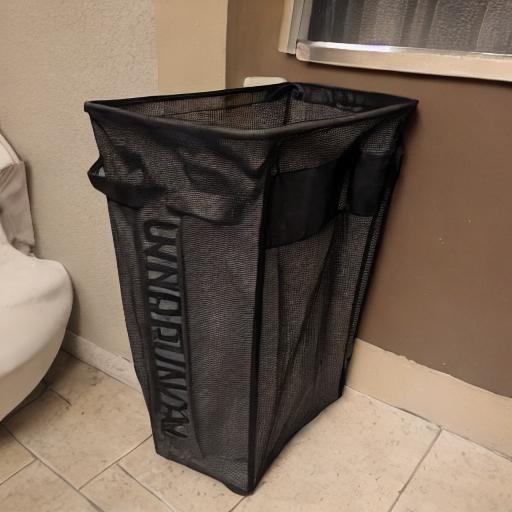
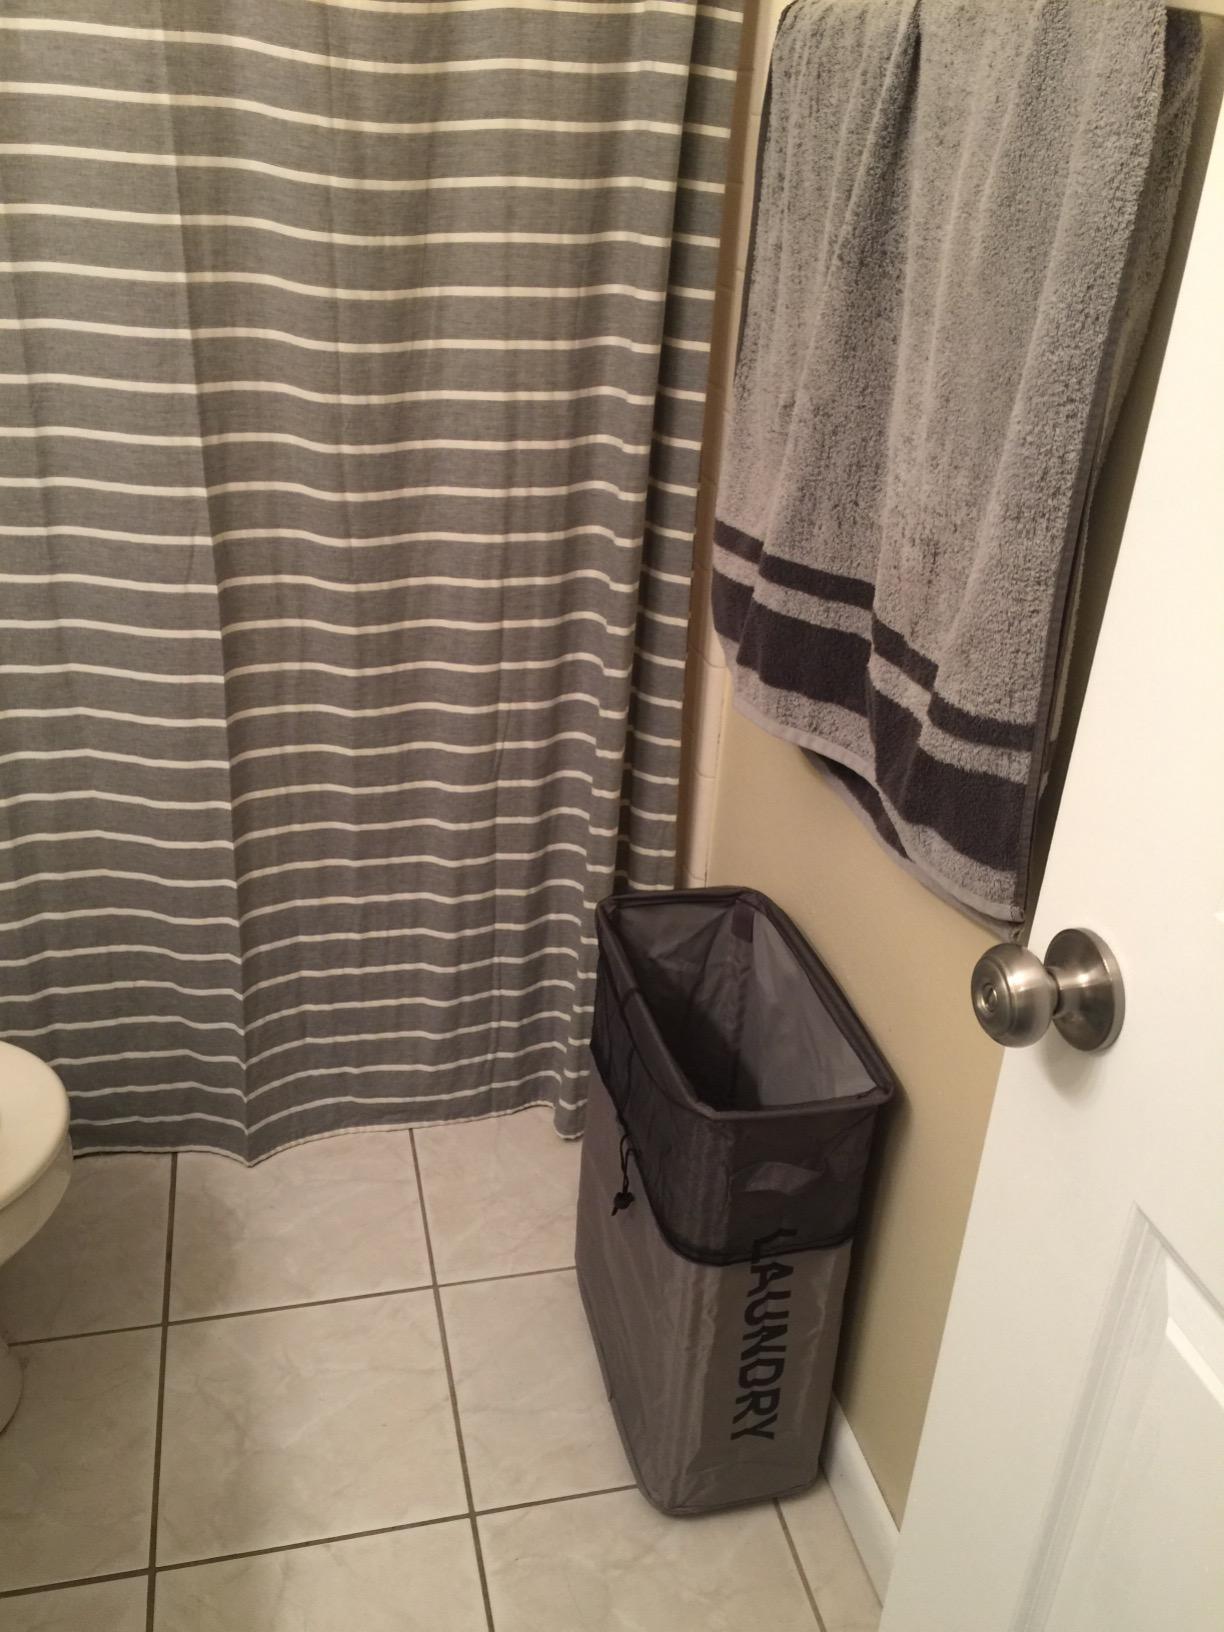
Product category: items_hamper
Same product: no